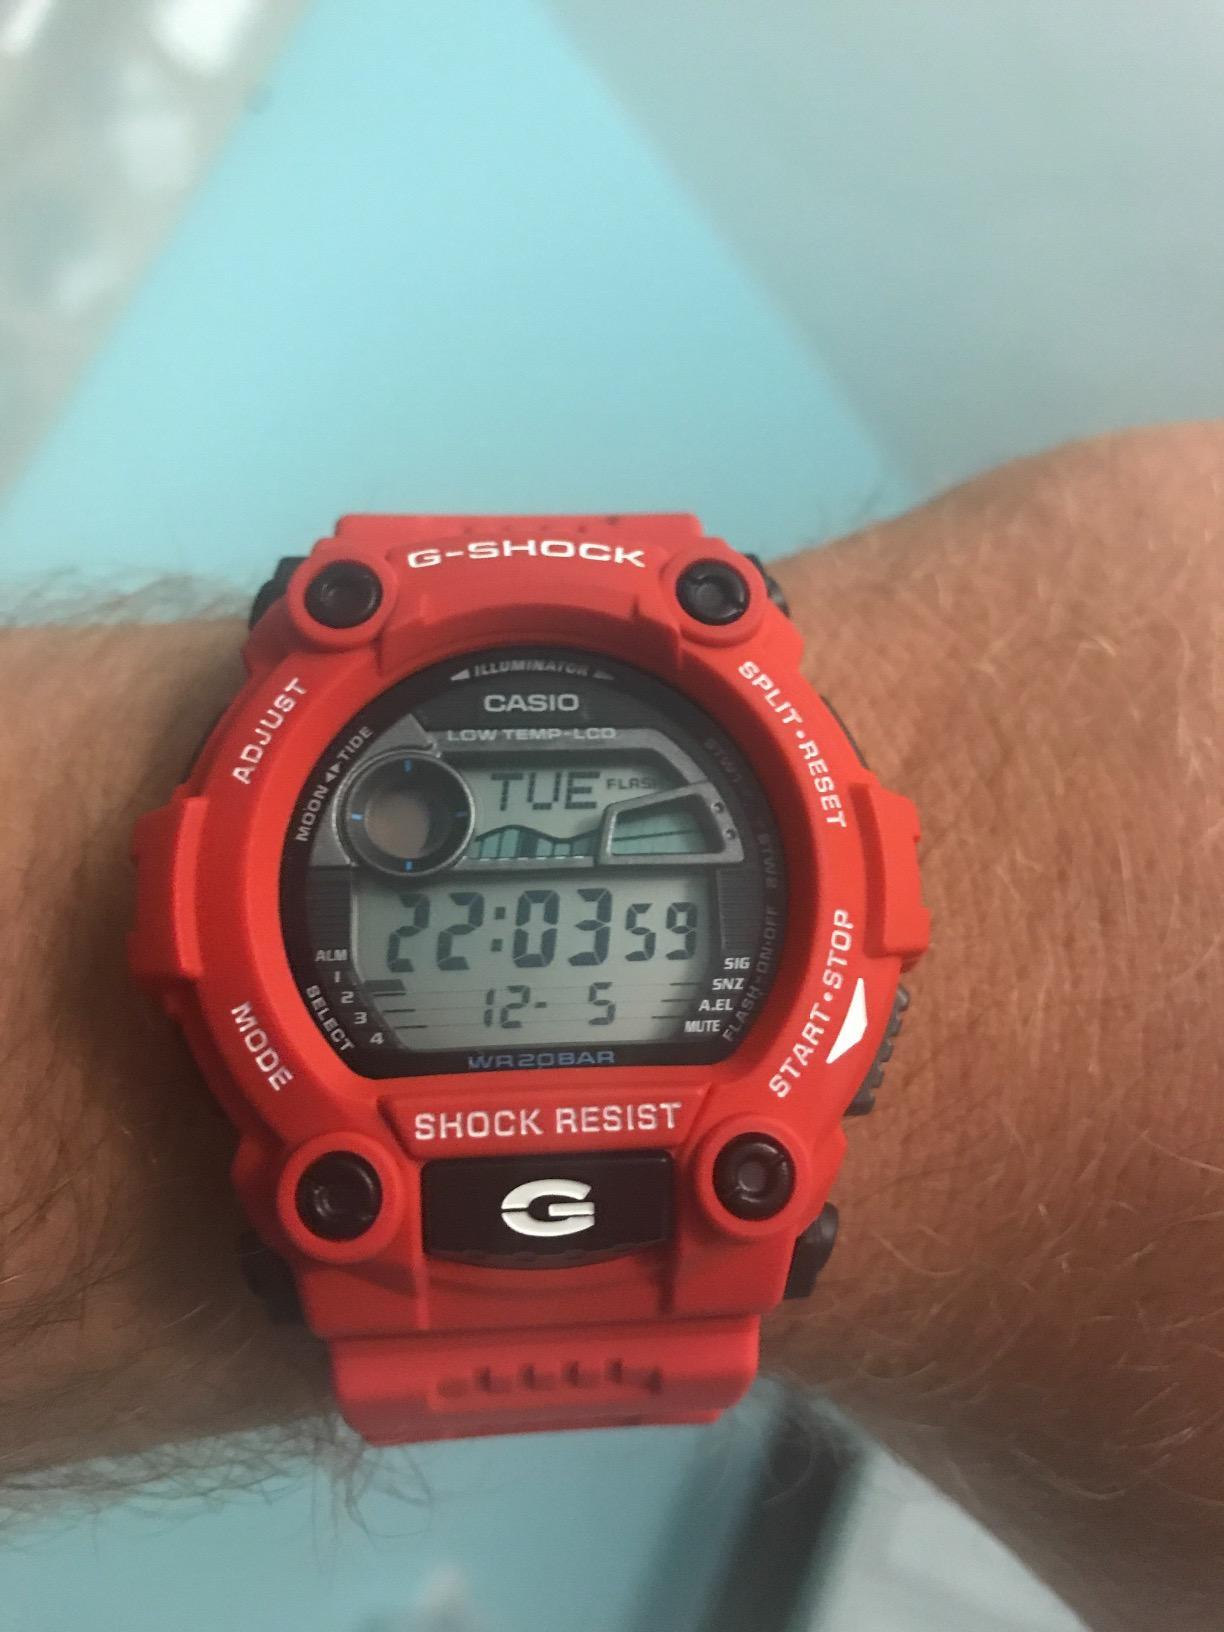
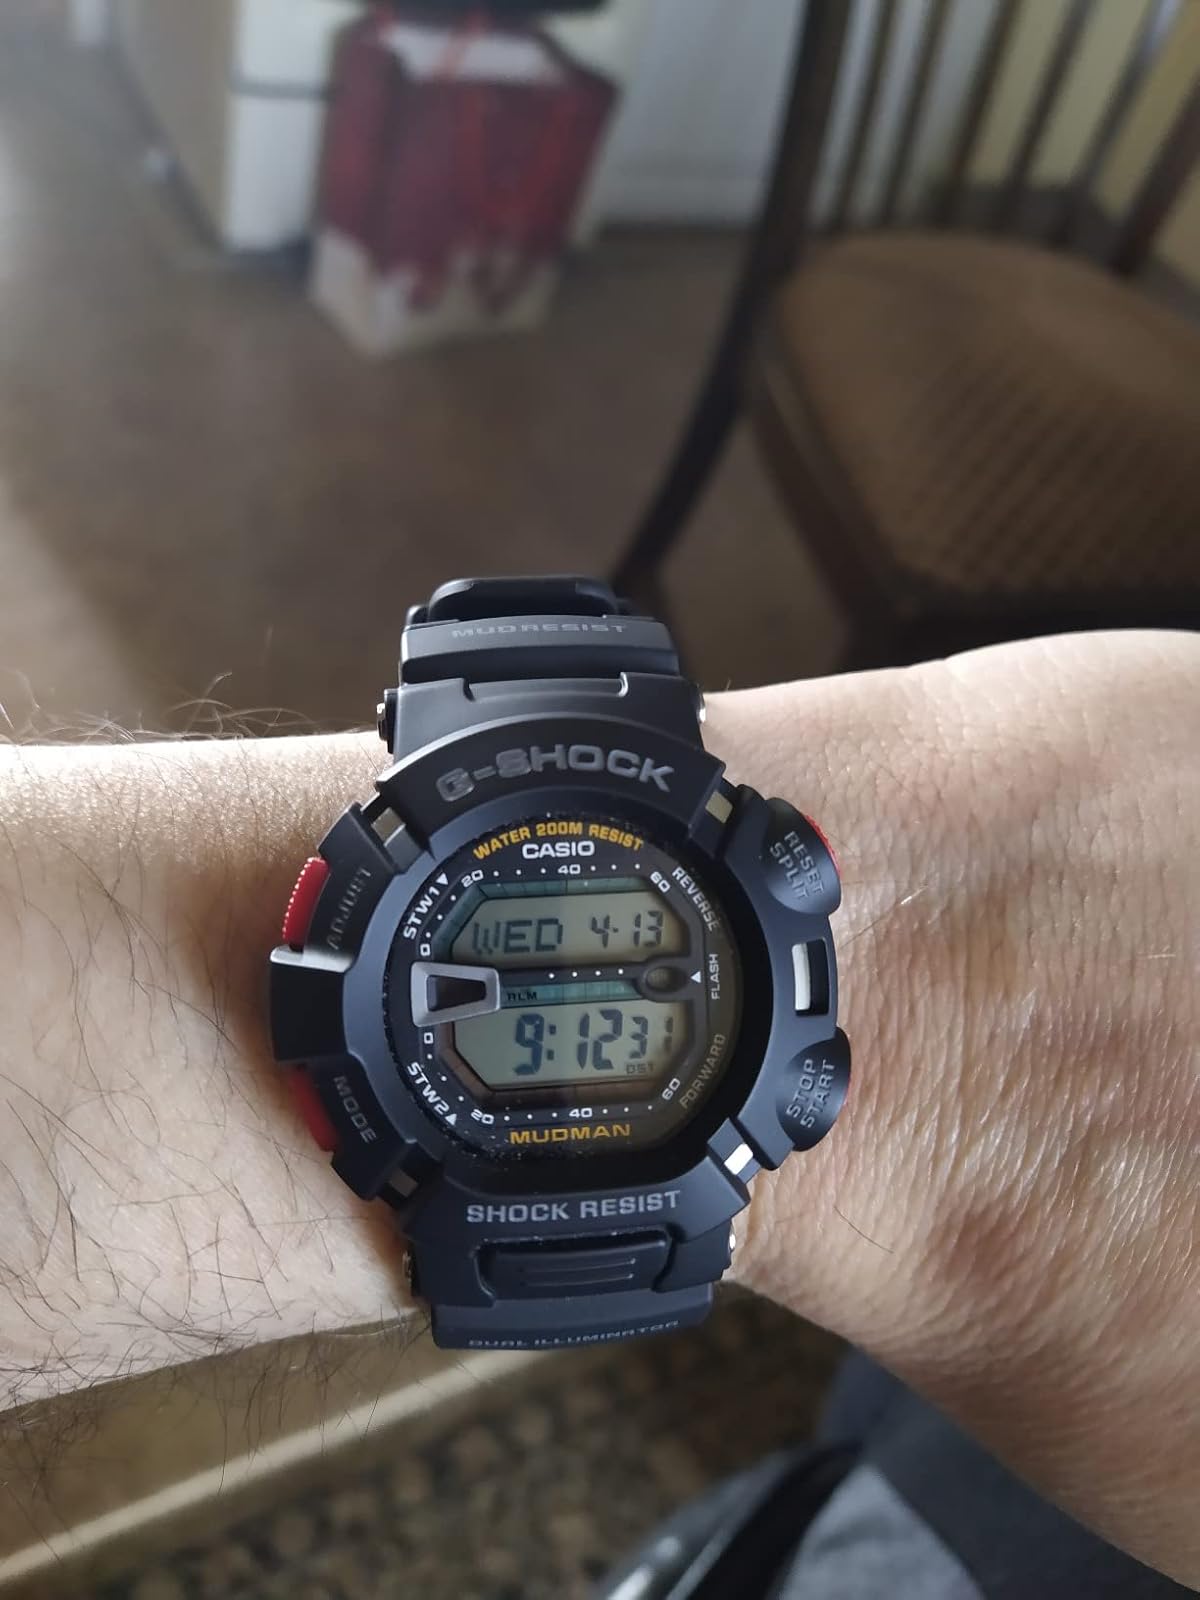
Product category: accessories_watch
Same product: no